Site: brandenburg
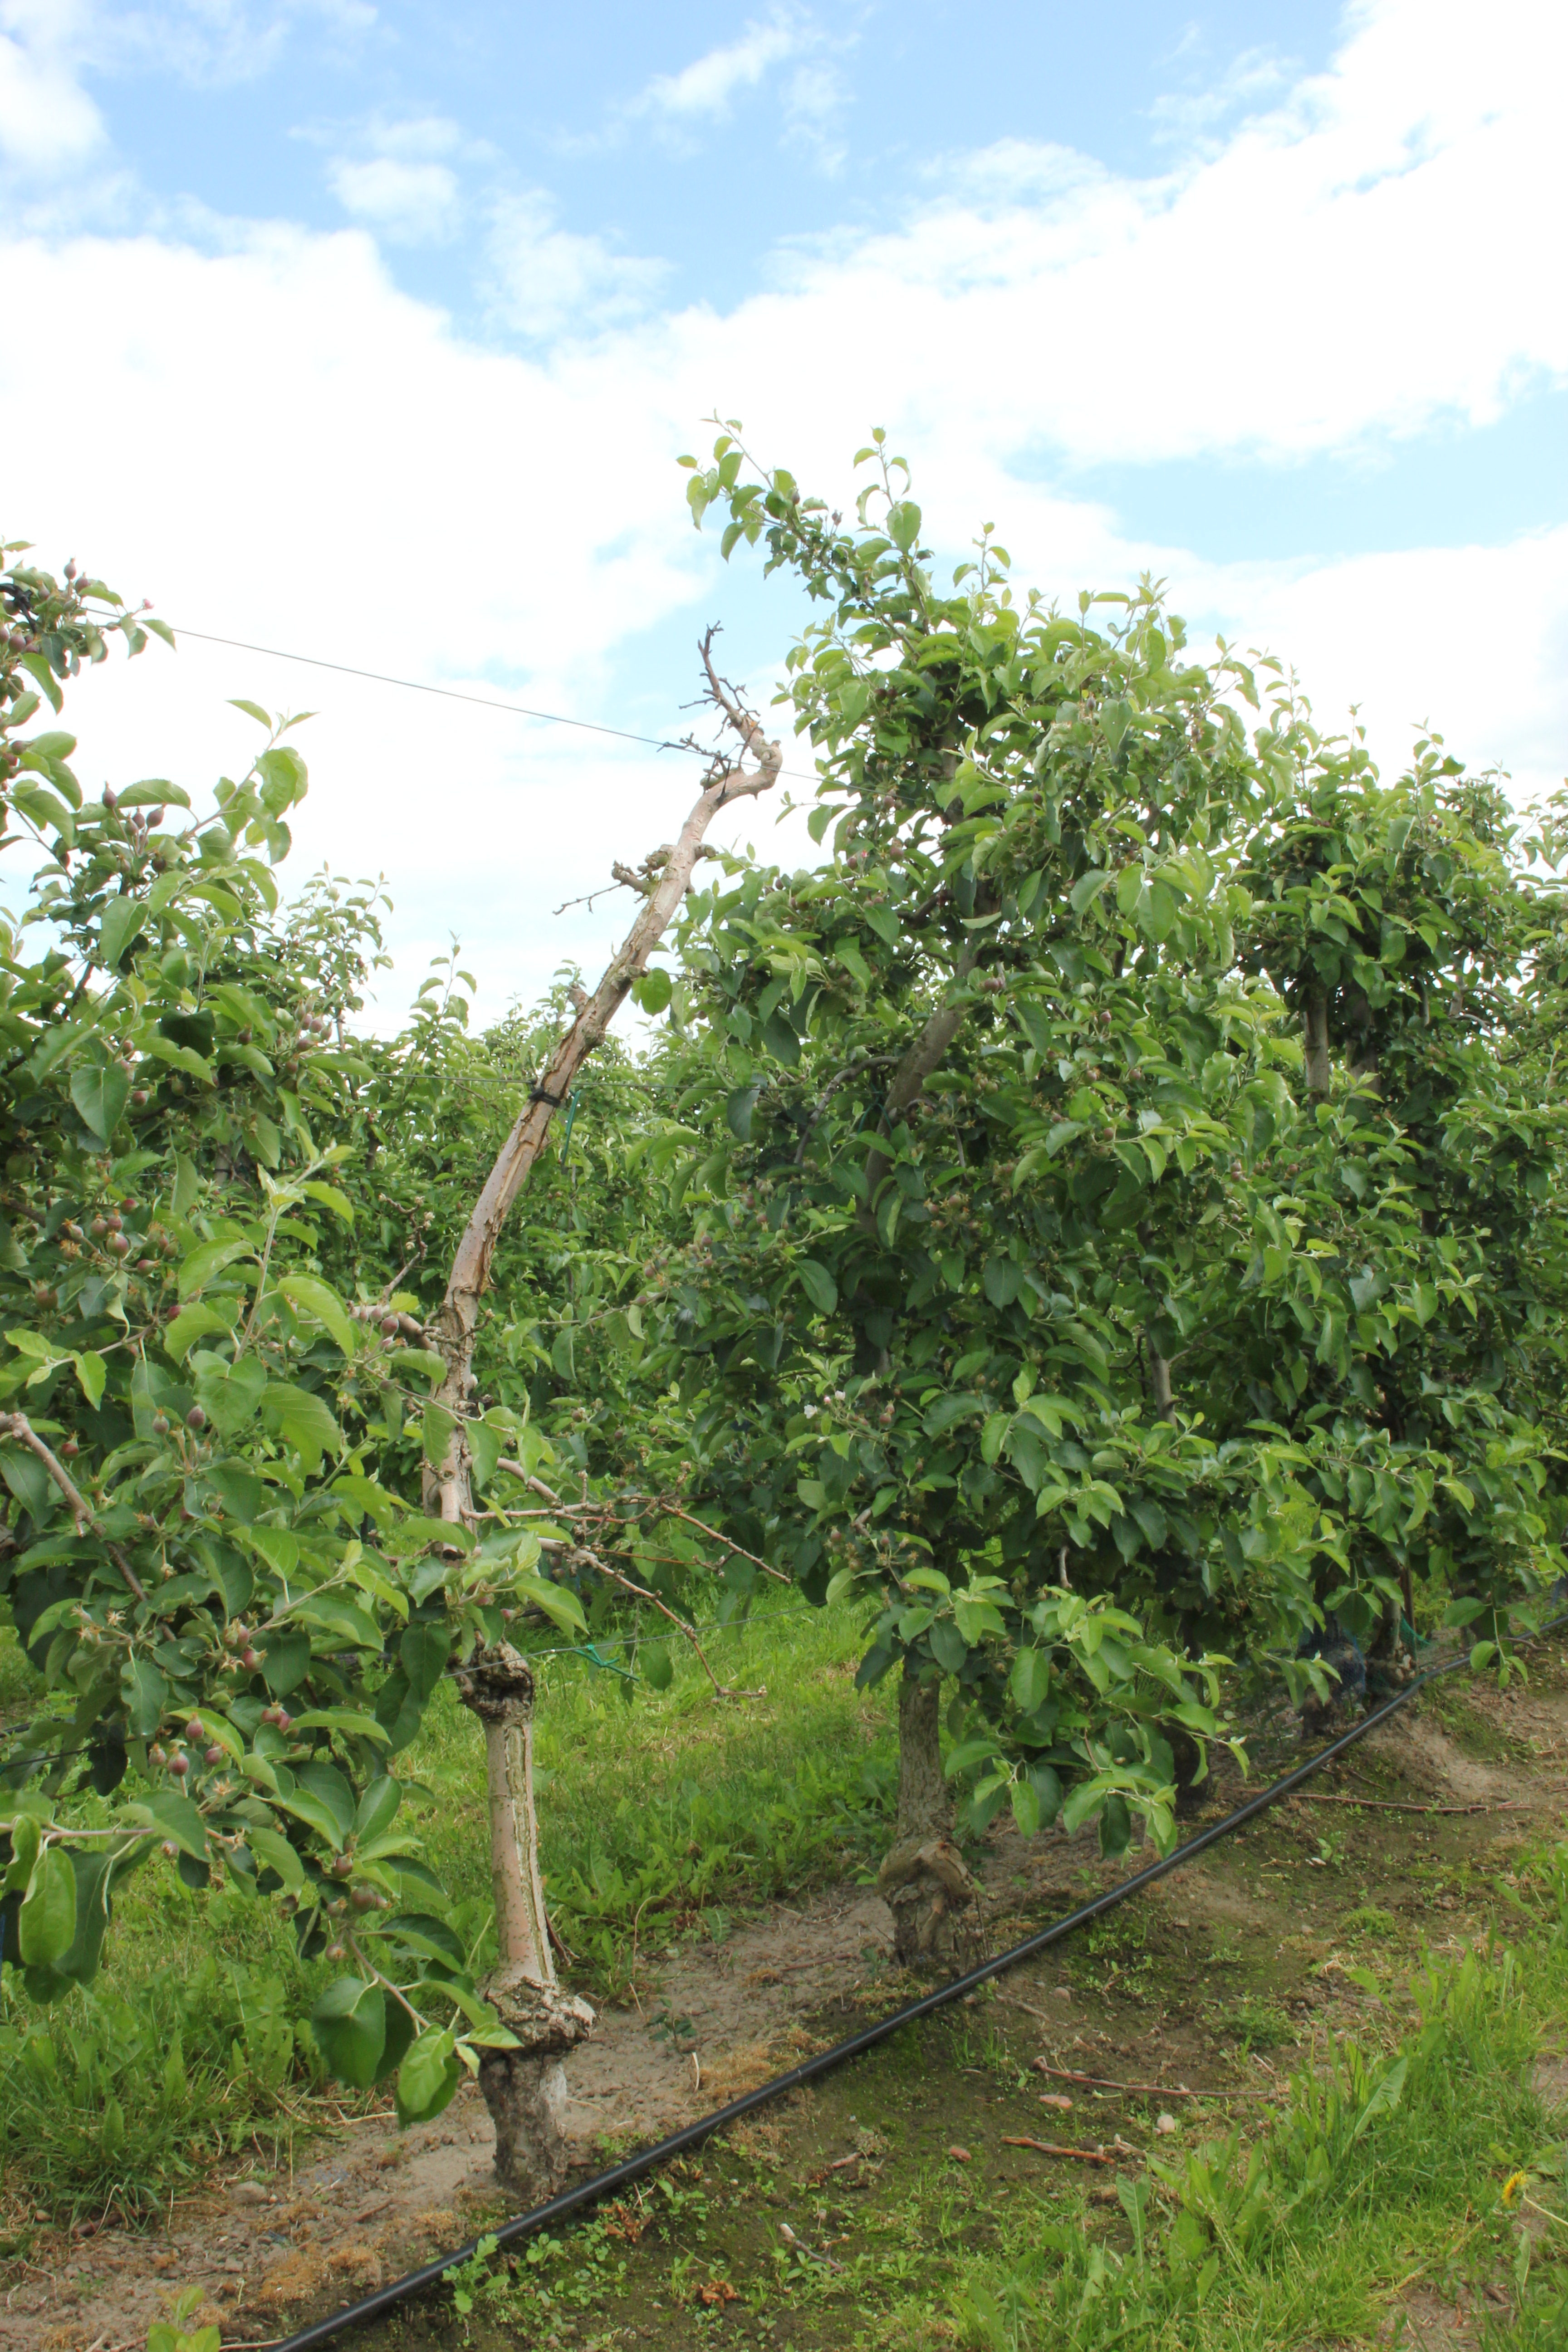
Growth stage (BBCH 72): Development of fruit